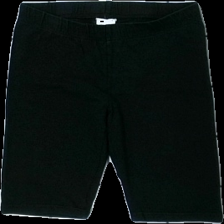
View: front
Type: Trousers
Category: Ladies
Brand: Gina Tricot
Colors: Black
Material: 100% bomull
Cut: Tight
Size: S
Season: All
Stains: Minor
Damage: sliten resår och urtvättat
Damage location: top center
Damage 2: tråd saknas
Damage 2 location: bottom left
Price range: <50
Recommended usage: Export
Description: biker shorts